Charles Mason (New York judge)

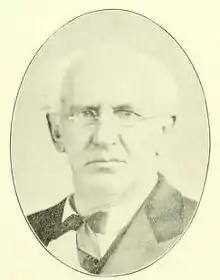
Charles Mason

Charles Mason (July 18, 1810, in Plattsburgh, Clinton County, New York – May 31, 1879, in Utica, Oneida County, New York) was an American lawyer and politician from New York.